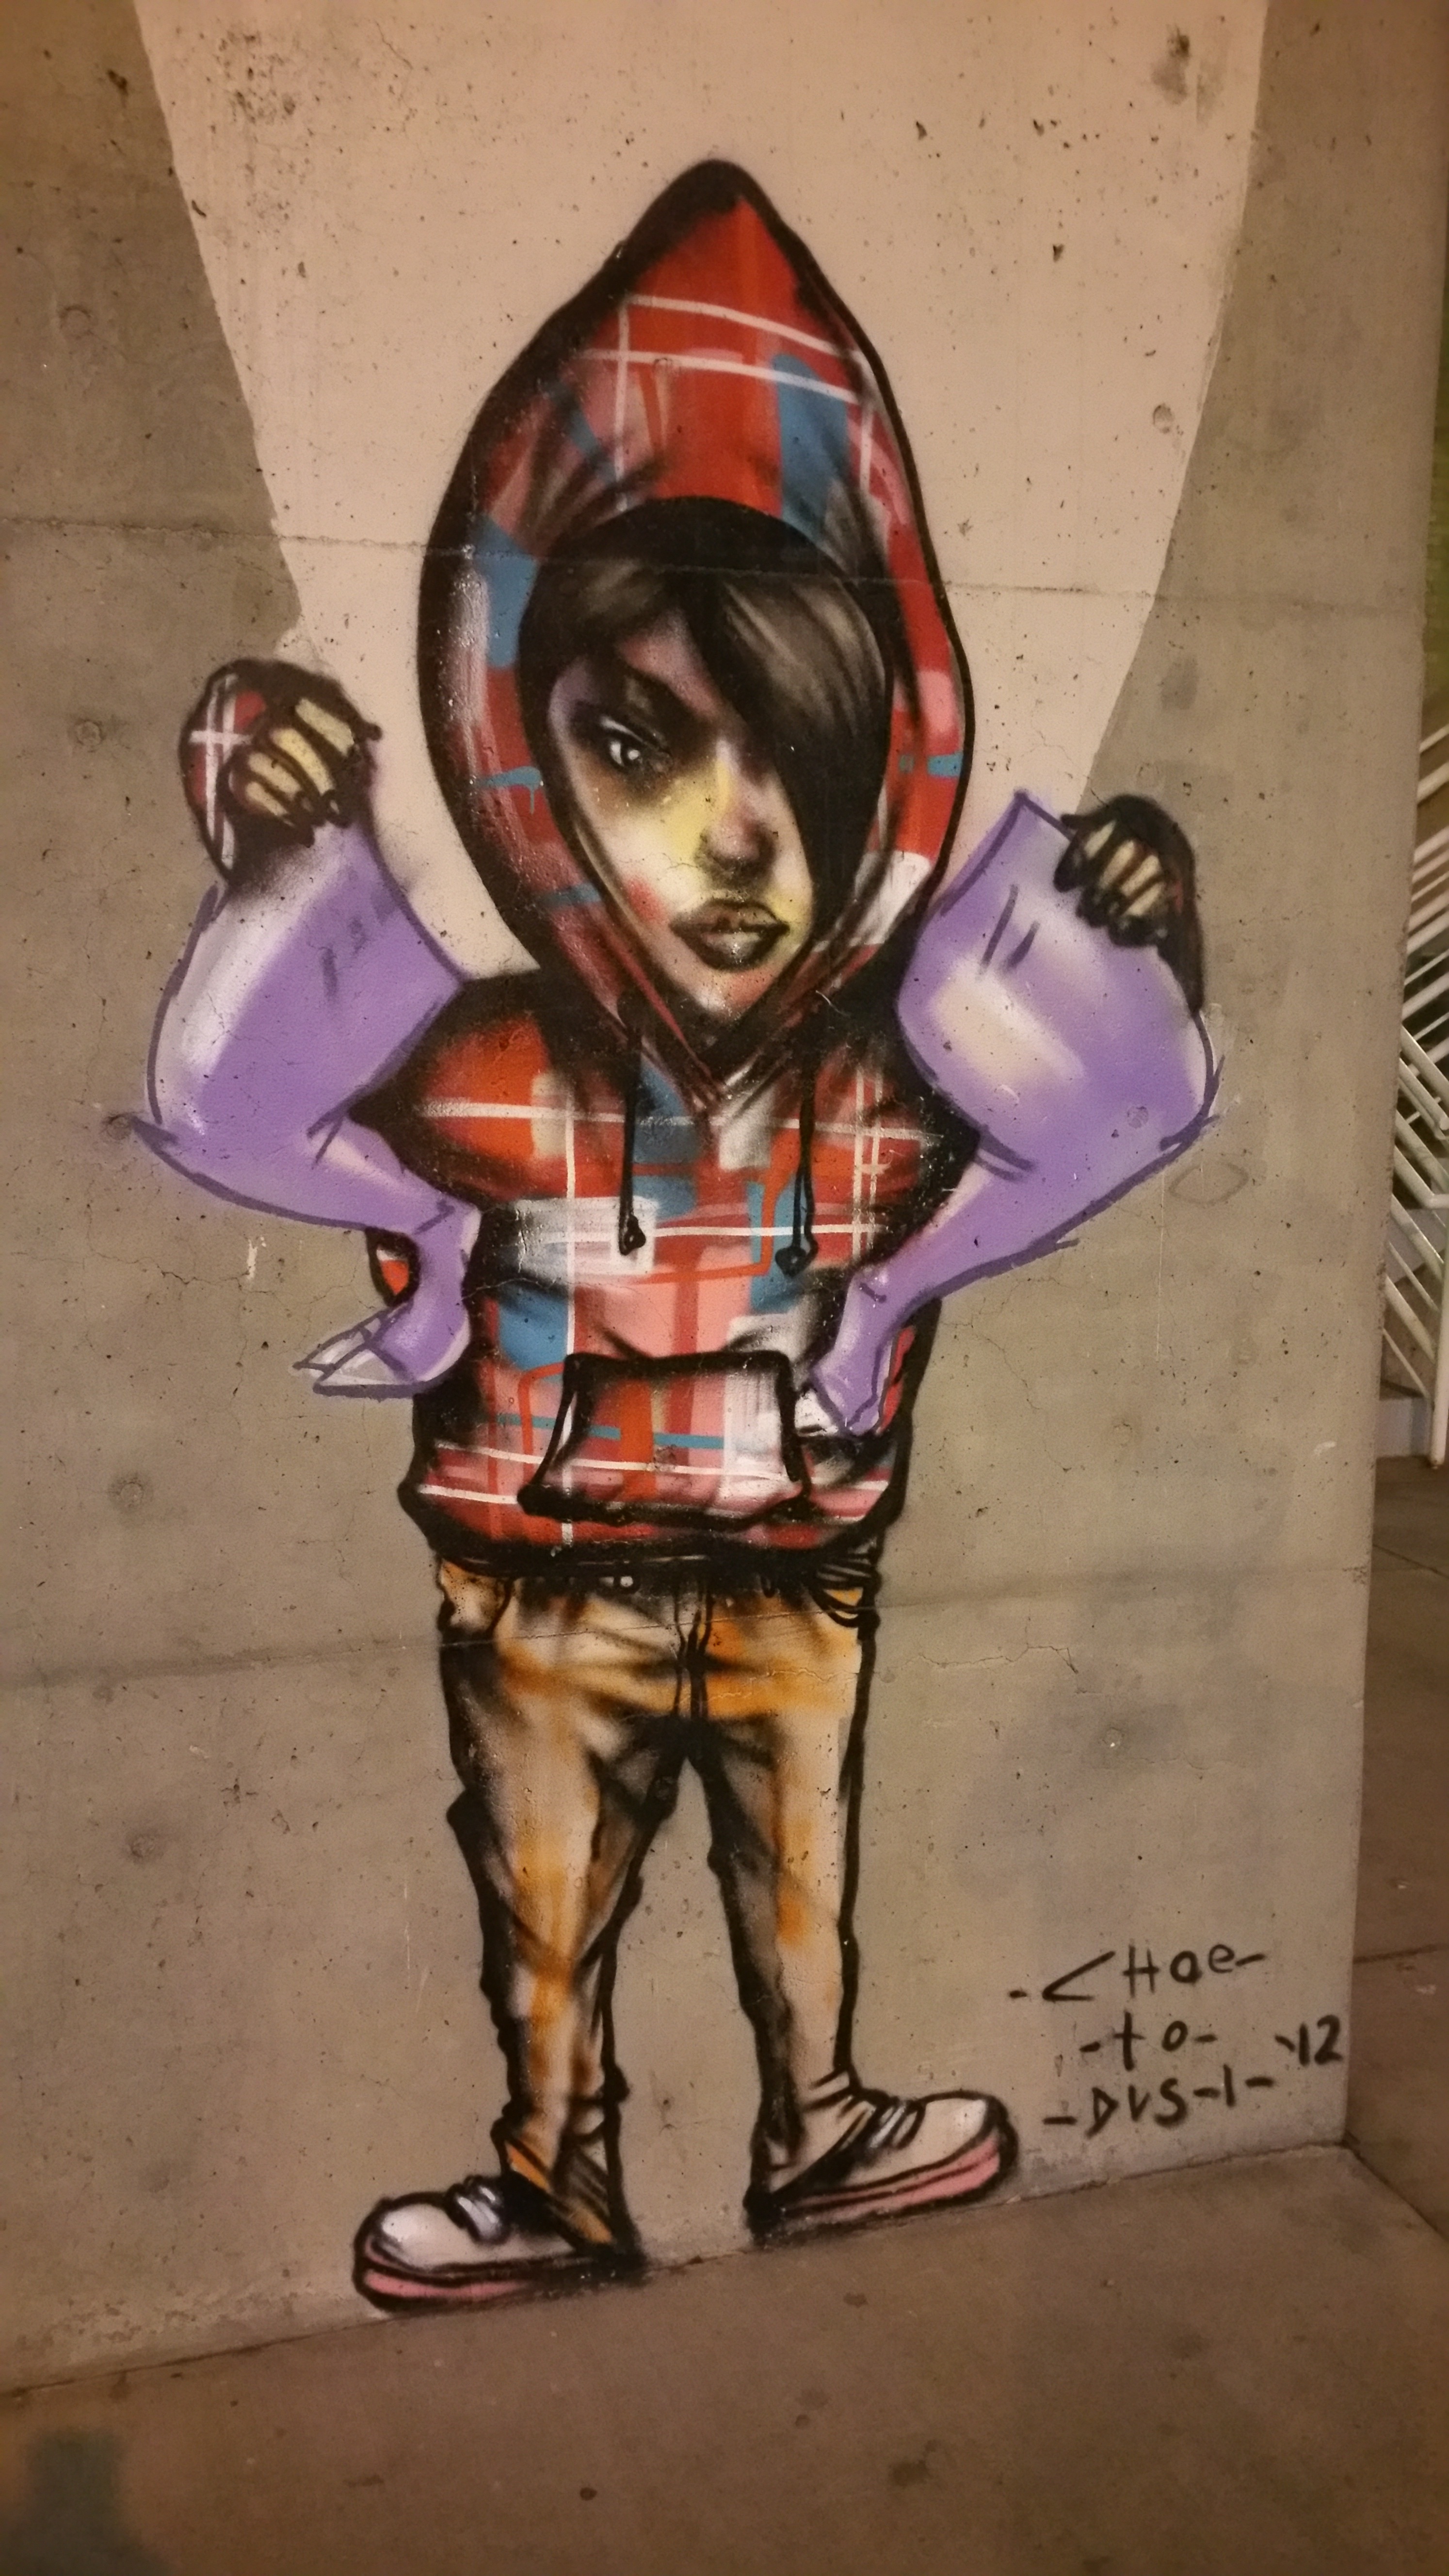
urban, color, graffiti, painting, street art, art, illustration, eerie, graffetti